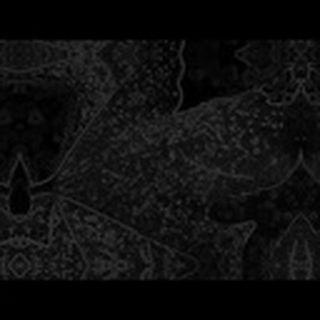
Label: cotton_aphids